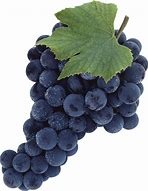
Label: grape